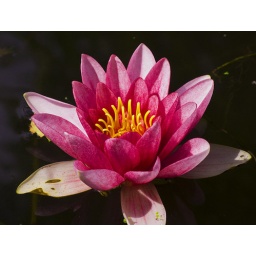
July 24, 206/366. A lovely pink water lily in my sister's pond.